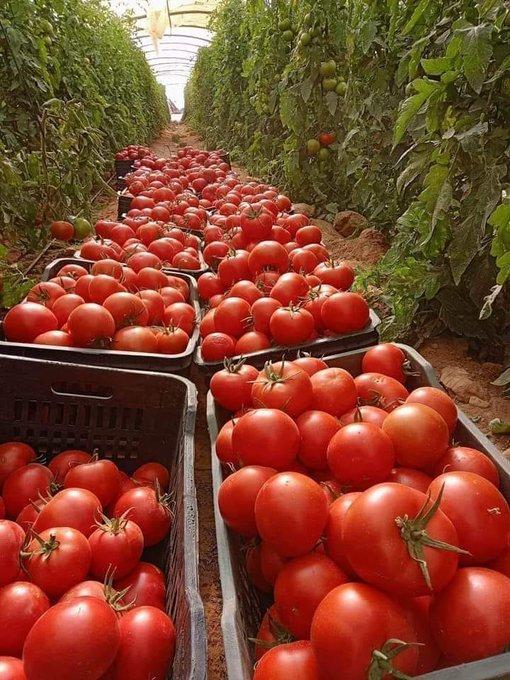
Moja ya zao la biashara aina ya nyanya zikiwa nzuri kwenye rangi yake nyekundu zimenawiri na kustawi kutokana na vile ambavyo mkulima amejitoa kwa hali na mali kuzihudumia hasa kumwagilia na kuweka mbolea nzuri inayopatikana kwenye maduka ya pembejeo za kilimo.